Igor Volk

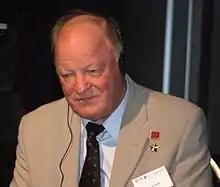
Volk in 2008

Igor Petrovich Volk (12 April 1937 – 3 January 2017) was a Russian test pilot and former Soviet cosmonaut in the Buran programme.